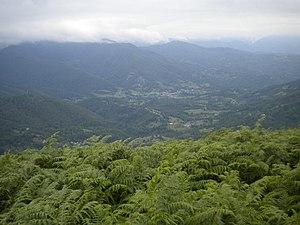
Vue du Massatois (Couserans, Ariège, France).